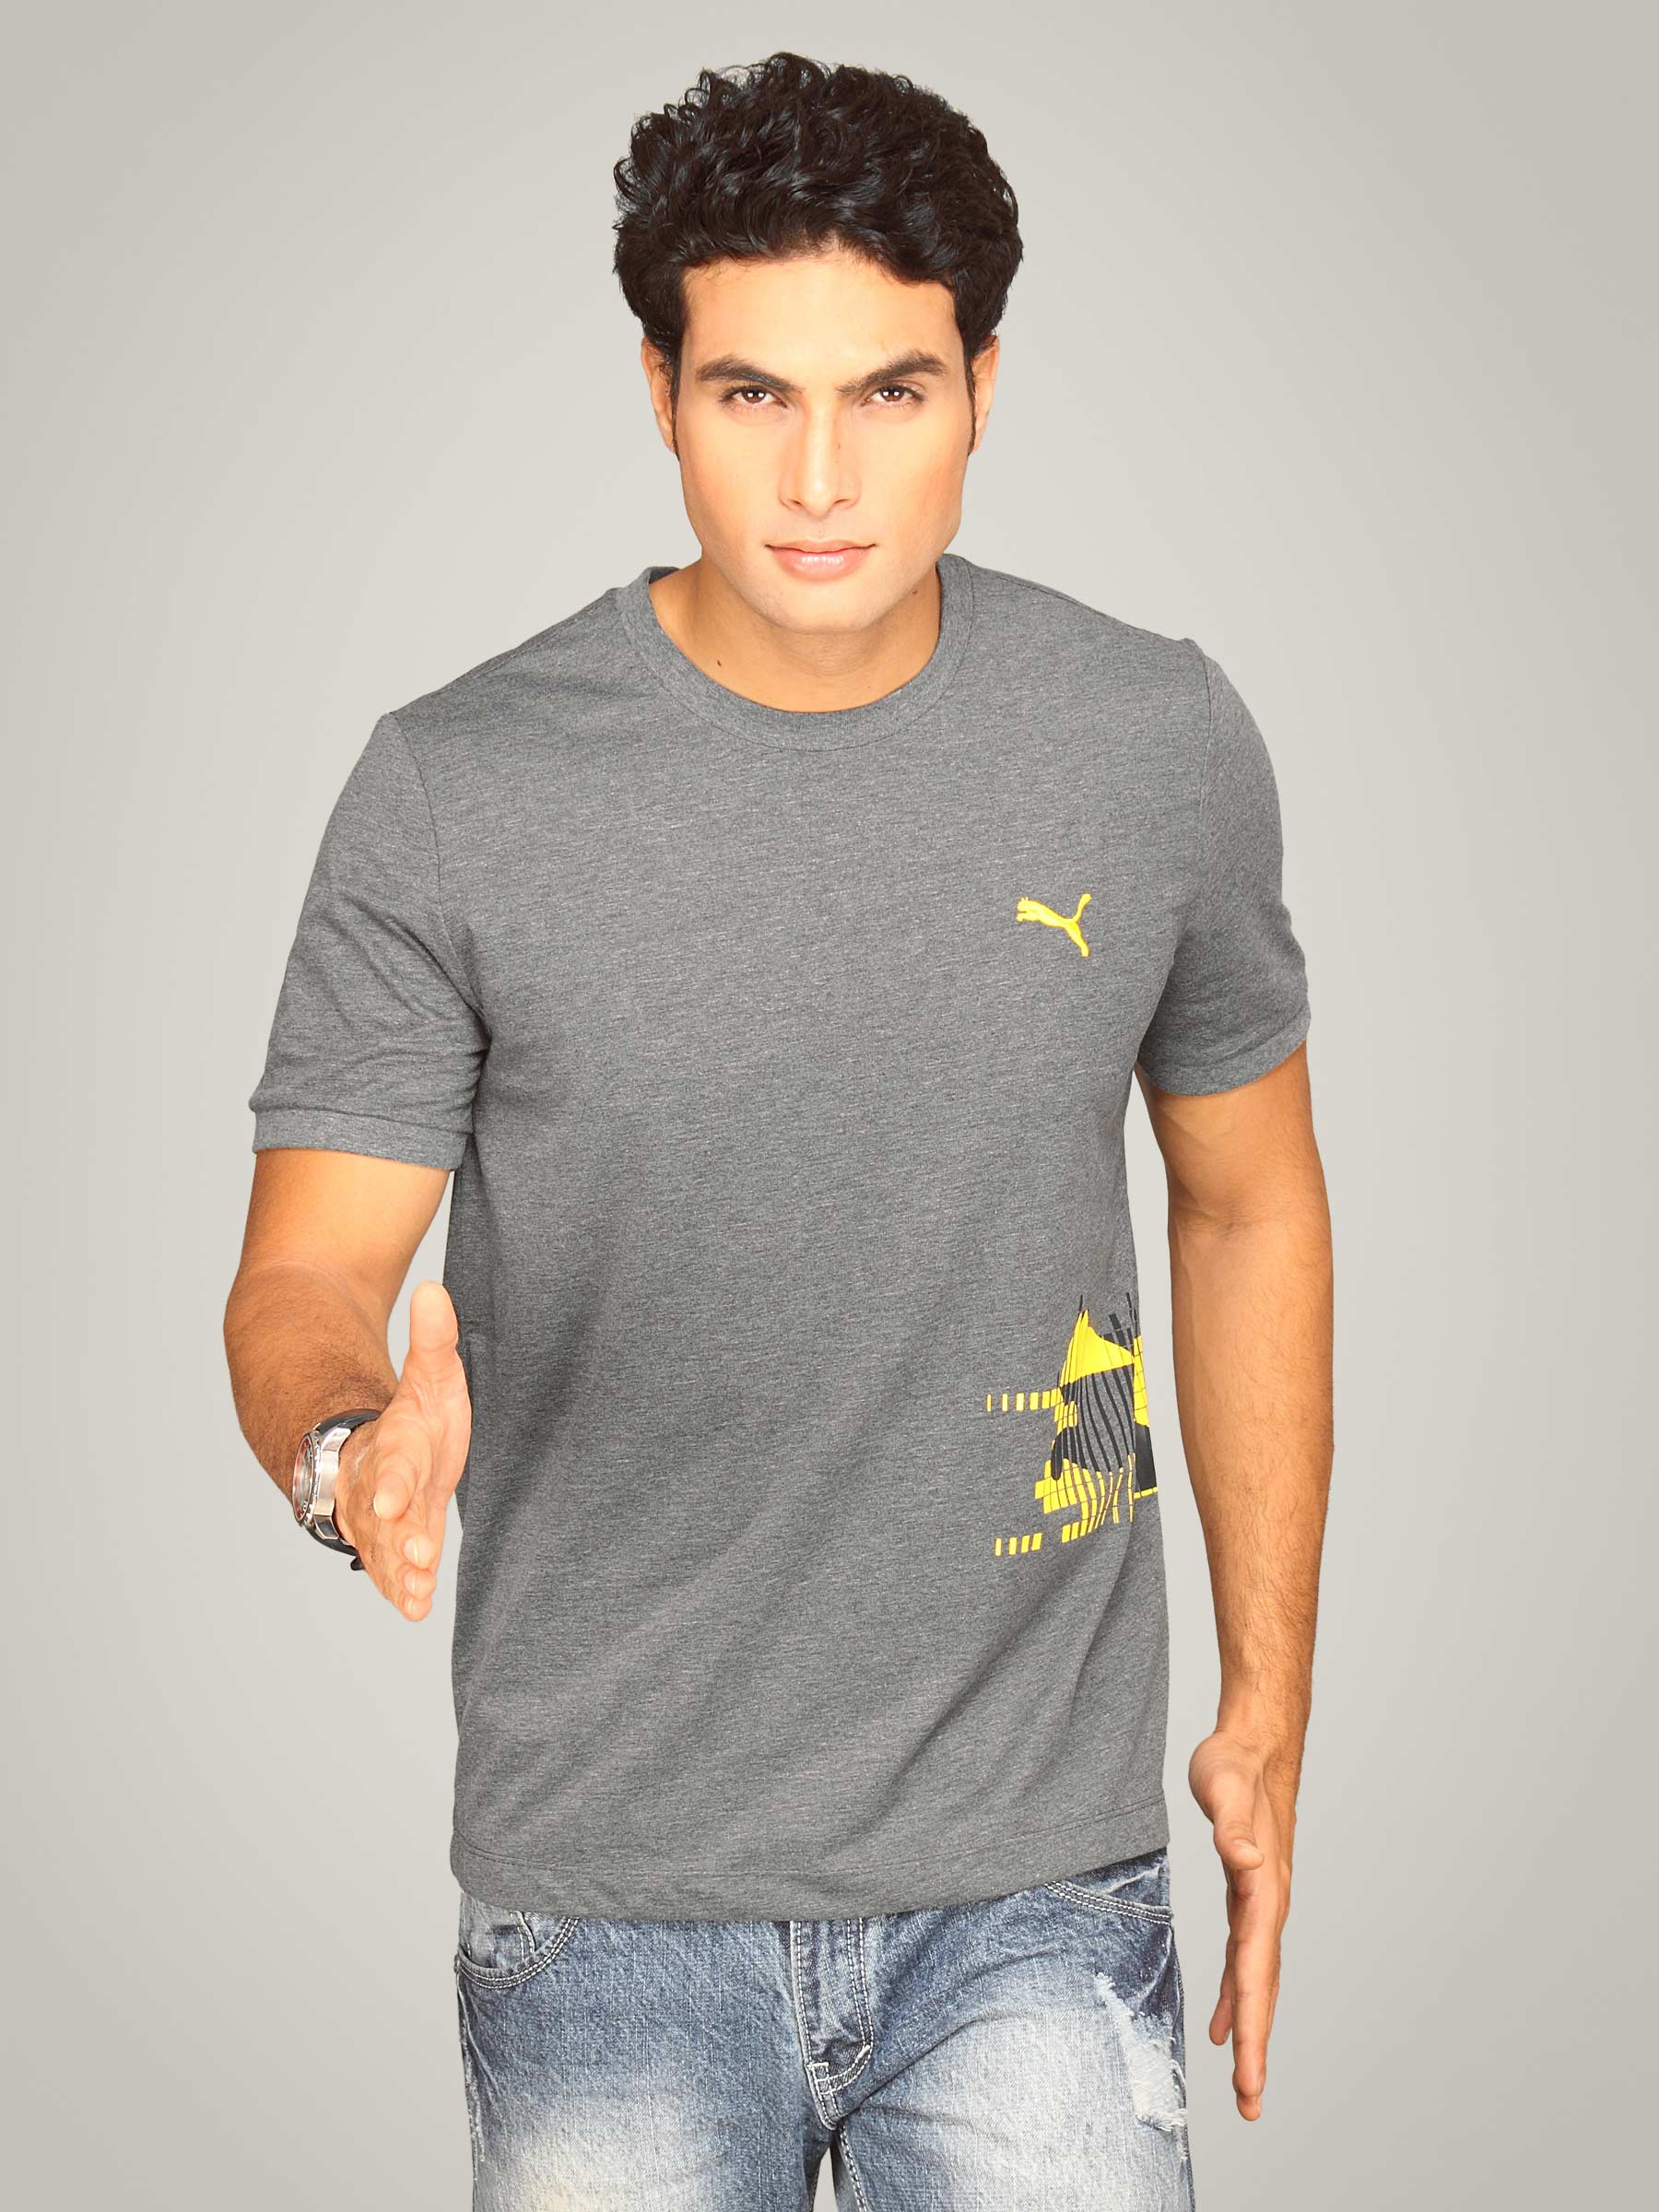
Puma Men's Summer Graphic Charcoal T-shirt
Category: Apparel / Topwear / Tshirts
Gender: Men
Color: Grey
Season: Summer 2011
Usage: Sports